2022 Heritage Classic

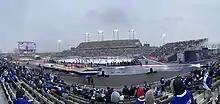
2022 Heritage Classic warmups

The league announced the game on September 16, 2021. Hamilton, Ontario, was chosen due to its location in the Golden Horseshoe midway between Buffalo and Toronto. This was Toronto's first Heritage Classic appearance, and Buffalo became the first U.S. team to both compete in and host a Heritage Classic.